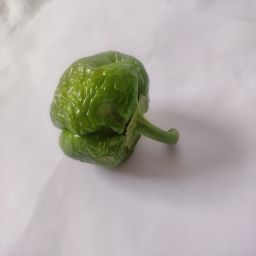
Crop: Bell Pepper
Quality: Ripe